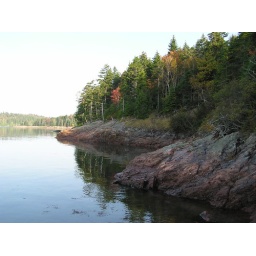
tide in (note red tree in next pic also)